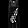
Label: T - shirt / top